February 1971 lunar eclipse

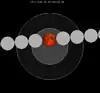
The Moon's hourly motion shown right to left

A total lunar eclipse occurred at the Moon’s descending node of orbit on Wednesday, February 10, 1971, with an umbral magnitude of 1.3082. A lunar eclipse occurs when the Moon moves into the Earth's shadow, causing the Moon to be darkened. A total lunar eclipse occurs when the Moon's near side entirely passes into the Earth's umbral shadow. Unlike a solar eclipse, which can only be viewed from a relatively small area of the world, a lunar eclipse may be viewed from anywhere on the night side of Earth. A total lunar eclipse can last up to nearly two hours, while a total solar eclipse lasts only a few minutes at any given place, because the Moon's shadow is smaller. Occurring about 2.8 days before apogee (on February 13, 1971, at 2:10 UTC), the Moon's apparent diameter was smaller.